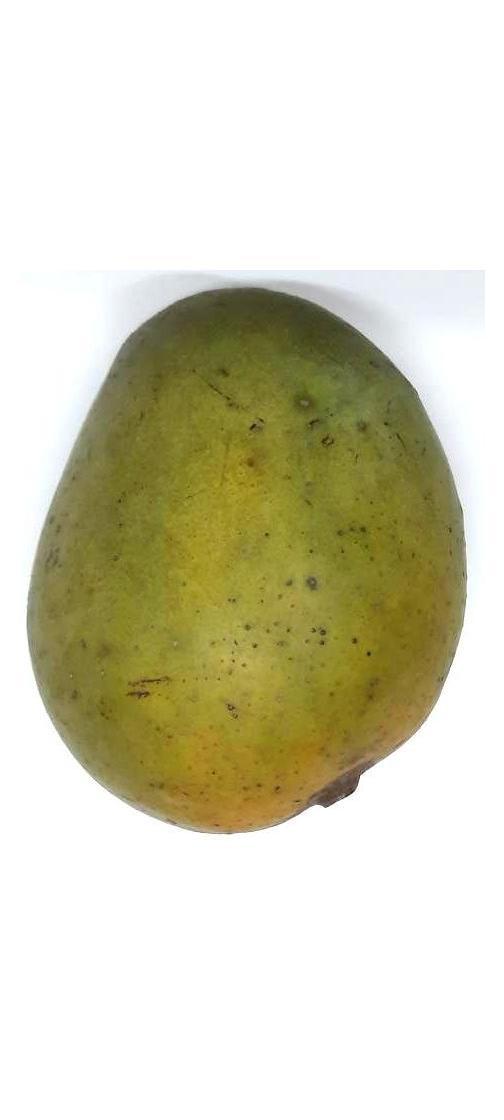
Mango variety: Himsagor